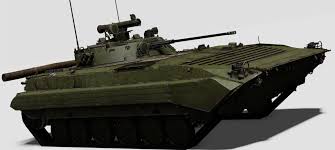
Label: BMP